Zaporozhian Cossacks

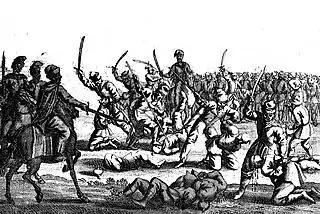
Massacre of Polish captives by Cossacks after the battle of Batoh 1652

The seal of the Zaporozhian Host was produced in a round form out of silver with a depiction of a Cossack in a gabled cap on a head, in kaftan with buttons on a chest, with a sabre ("shablya"), powder flask on a side, and a self-made rifle ("samopal") on the left shoulder. Around the seal was an inscription «Печать славного Війська Запорізького Низового» ("Seal of the glorious Zaporozhian Host"). Palanka's and kurin's seals were either round or rectangular with images of lions, deers, horses, moon, stars, crowns, lances, sabers, and bows.